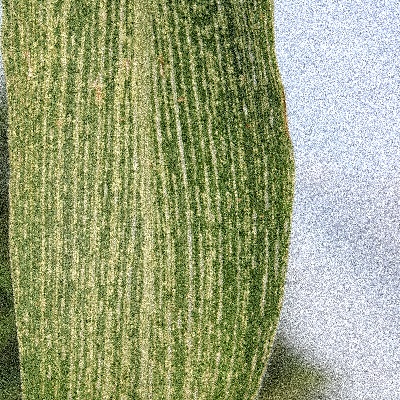
Label: Corn_(Maize)___Maize_Streak_Virus